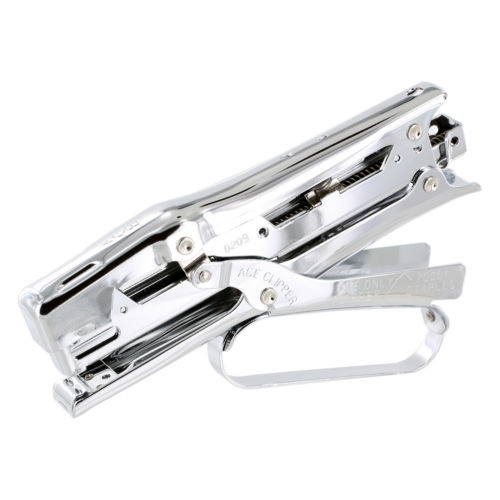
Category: stapler